Suhada Koka

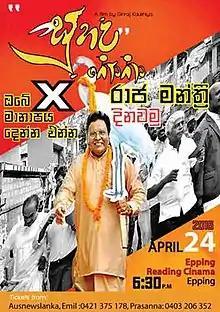
theatrical release poster

Suhada Koka is a 2015 Sri Lankan Sinhala political comedy film directed by Giriraj Kaushalya and produced by Ravindra Guruge for TVT Films. It stars Vijaya Nandasiri and Kusum Renu in lead roles along with Rodney Warnakula and Lal Kularatne. Music co-composed by Rohana Weerasinghe and Kapila Pugalarachchi. It is the 1237th Sri Lankan film in the Sinhala cinema.